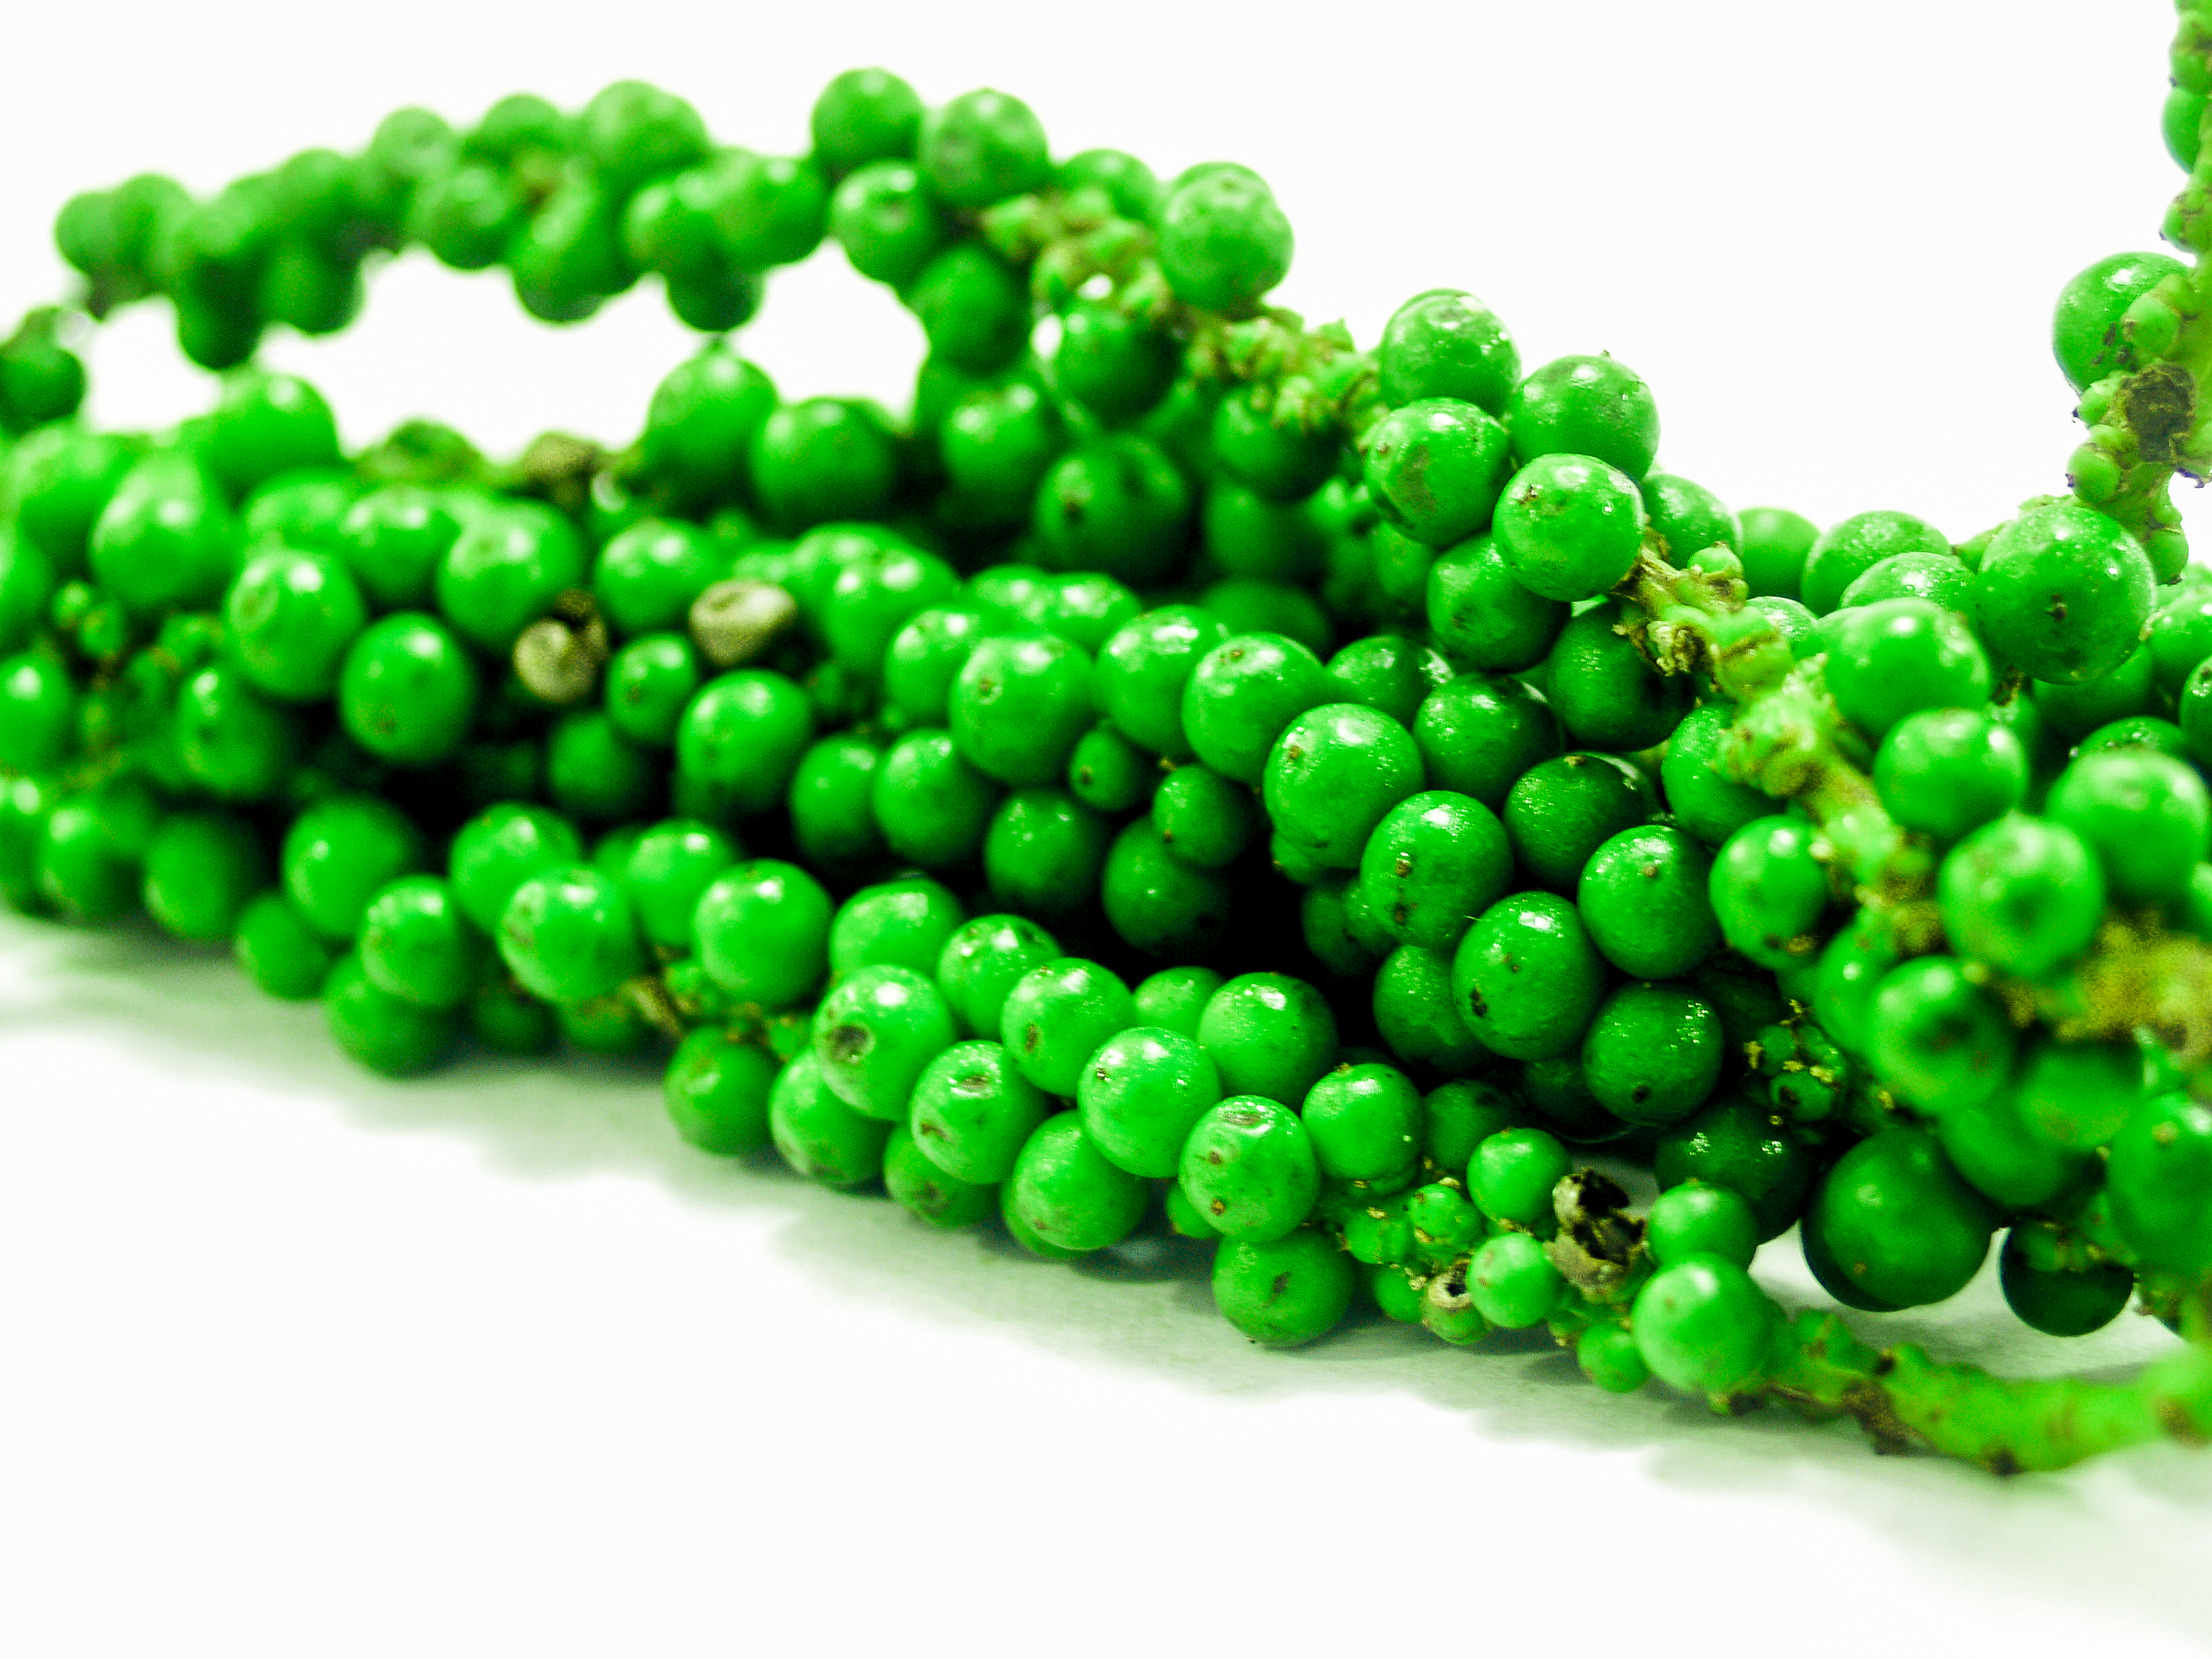
peppercorn, pepper black, many, organic, pepper, round, whole, texture, seed, spice, spicy, taste, macro, closeup, cooking, aroma, aromatic, background, corn, hot, group, food, grain, green, bead, jewelry making, emerald, gemstone, jewellery